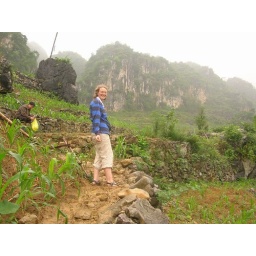
squelching on the way to Jay's house near the lake